U.S. Route 77 in Oklahoma

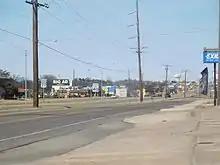
US 77 in Ardmore, north of SH-199

North of Ardmore, US-77 continues as a four-lane divided highway to Springer. It crosses State Highway 53 south of Springer. North of Springer, US-77 reverts to a two-lane highway and enters the Arbuckle Mountains, providing access to Turner Falls and having some hairpin curves over a section of roadway paved and constructed in the 1920s using prison labor from the Oklahoma State Penitentiary in McAlester. It then passes through Davis (where it has a brief concurrency with State Highway 7. North of Davis, it passes through unincorporated Joy and passes through Wynnewood, where it carries State Highway 29. It then passes through Pauls Valley, Paoli, and Wayne. Next, it enters Purcell, where it concurs with State Highway 39 and 74.